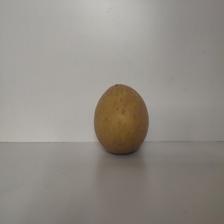
Size: Large